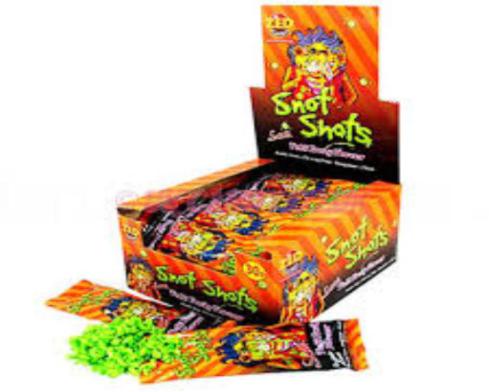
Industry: Food